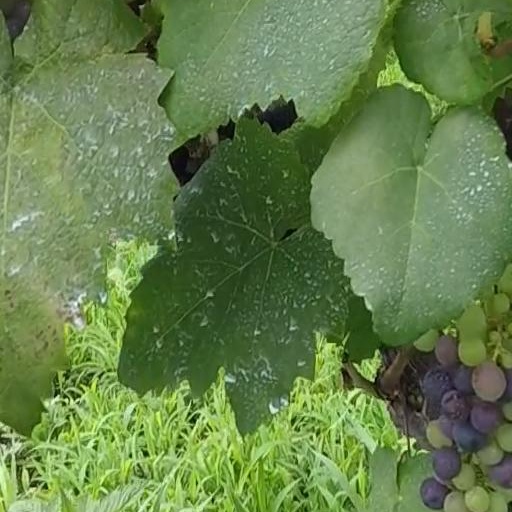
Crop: grape